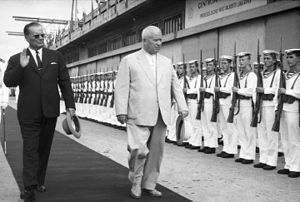
Josip Broz Tito / Præsident / Tito–Stalin-konflikten
Tito med den sovjetiske leder Nikita Khrusjtjov i 1963 under opblødningen mellem de to landes diplomatiske relationer.
"Josip Broz Tito var en jugoslavisk revolutionær og statsmand, der besad flere politiske embeder fra 1943 og til sin død i 1980. Under 2. verdenskrig var han leder af de jugoslaviske partisaner, der ofte betragtes som den mest effektive modstandsbevægelse i det tysk-besatte Europa. Til trods for at hans præsidentperiode er blevet kritiseret som autoritær, og at der er blevet rejst mistanke om undertrykkelse af politiske modstandere, blev Tito af de fleste betragtet som en godgørende diktator"" på grund af hans økonomiske og diplomatiske politik. Han var en populær offentlig figur både inden og uden for Jugoslaviens grænser. Tito, der blev set som et forenende symbol, vedligeholdt gennem sin indenrigspolitik en fredelig sameksistens mellem nationerne i det jugoslaviske forbund. Han blev yderligere kendt som en central skikkelse indenfor De alliancefrie landes bevægelse sammen med Indiens Jawaharlal Nehru, Egyptens Gamal Abdel Nasser og Indonesiens Sukarno.